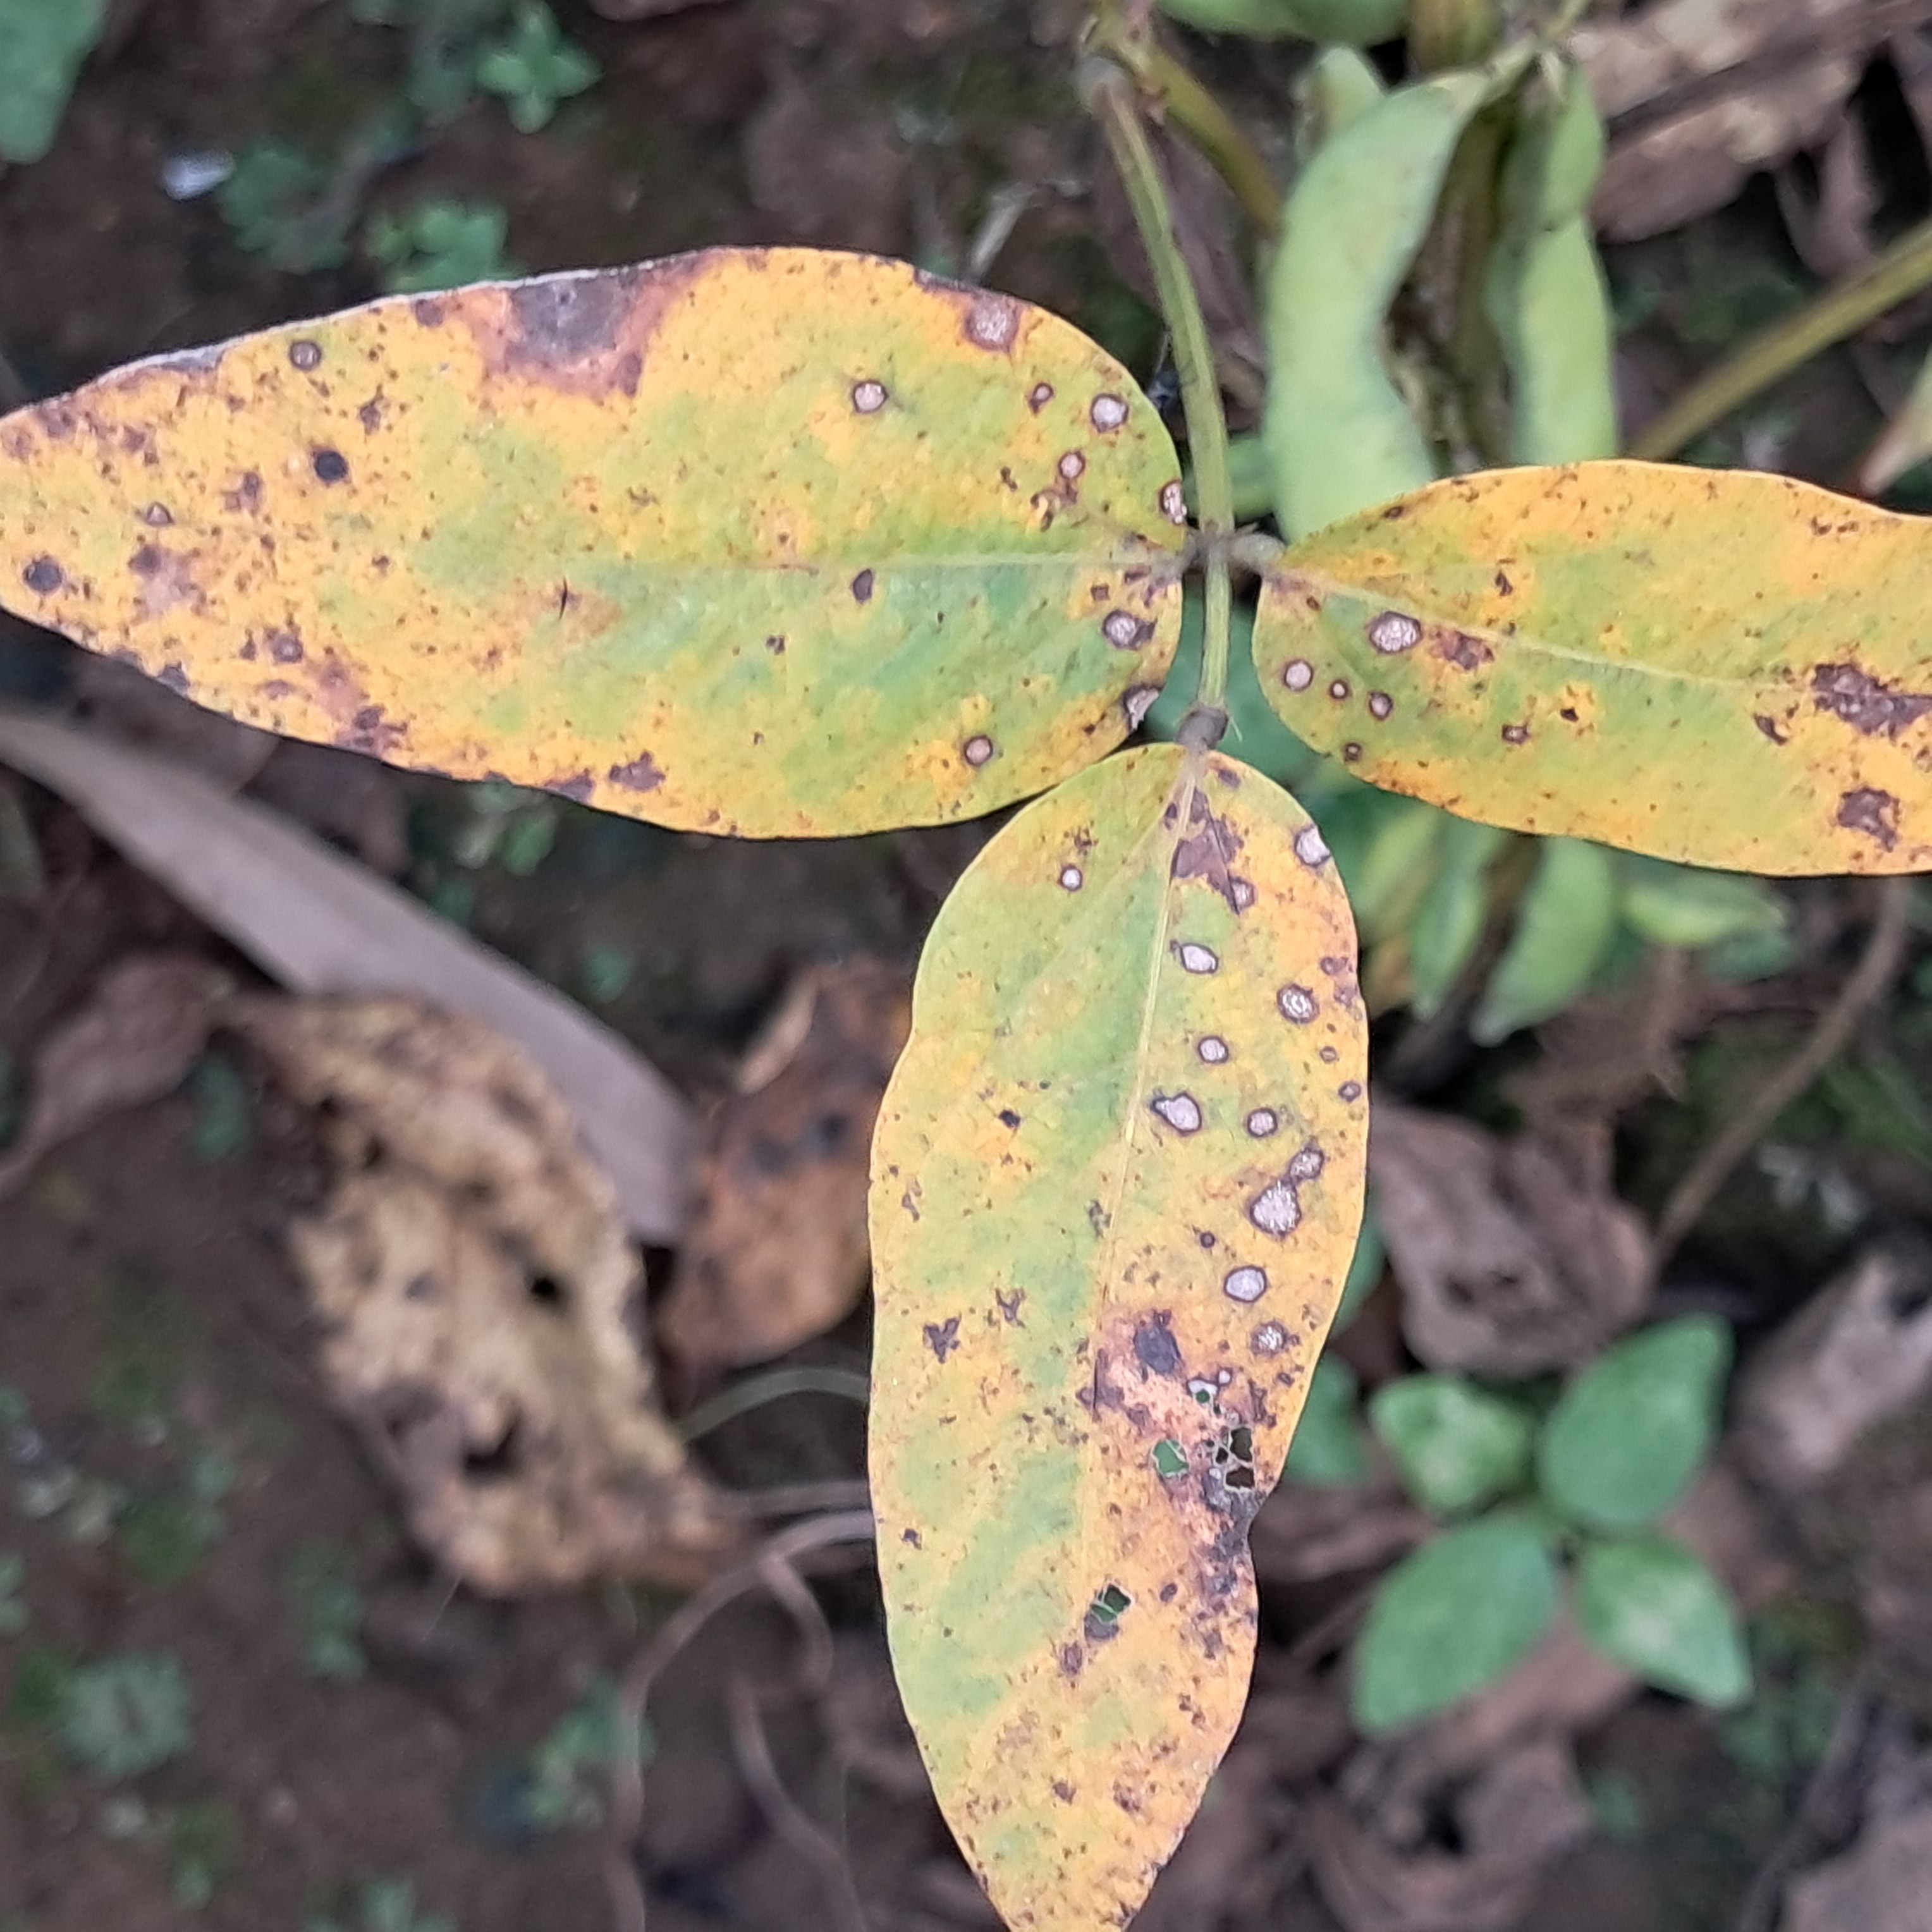
Label: Frog_Leaf_Eye